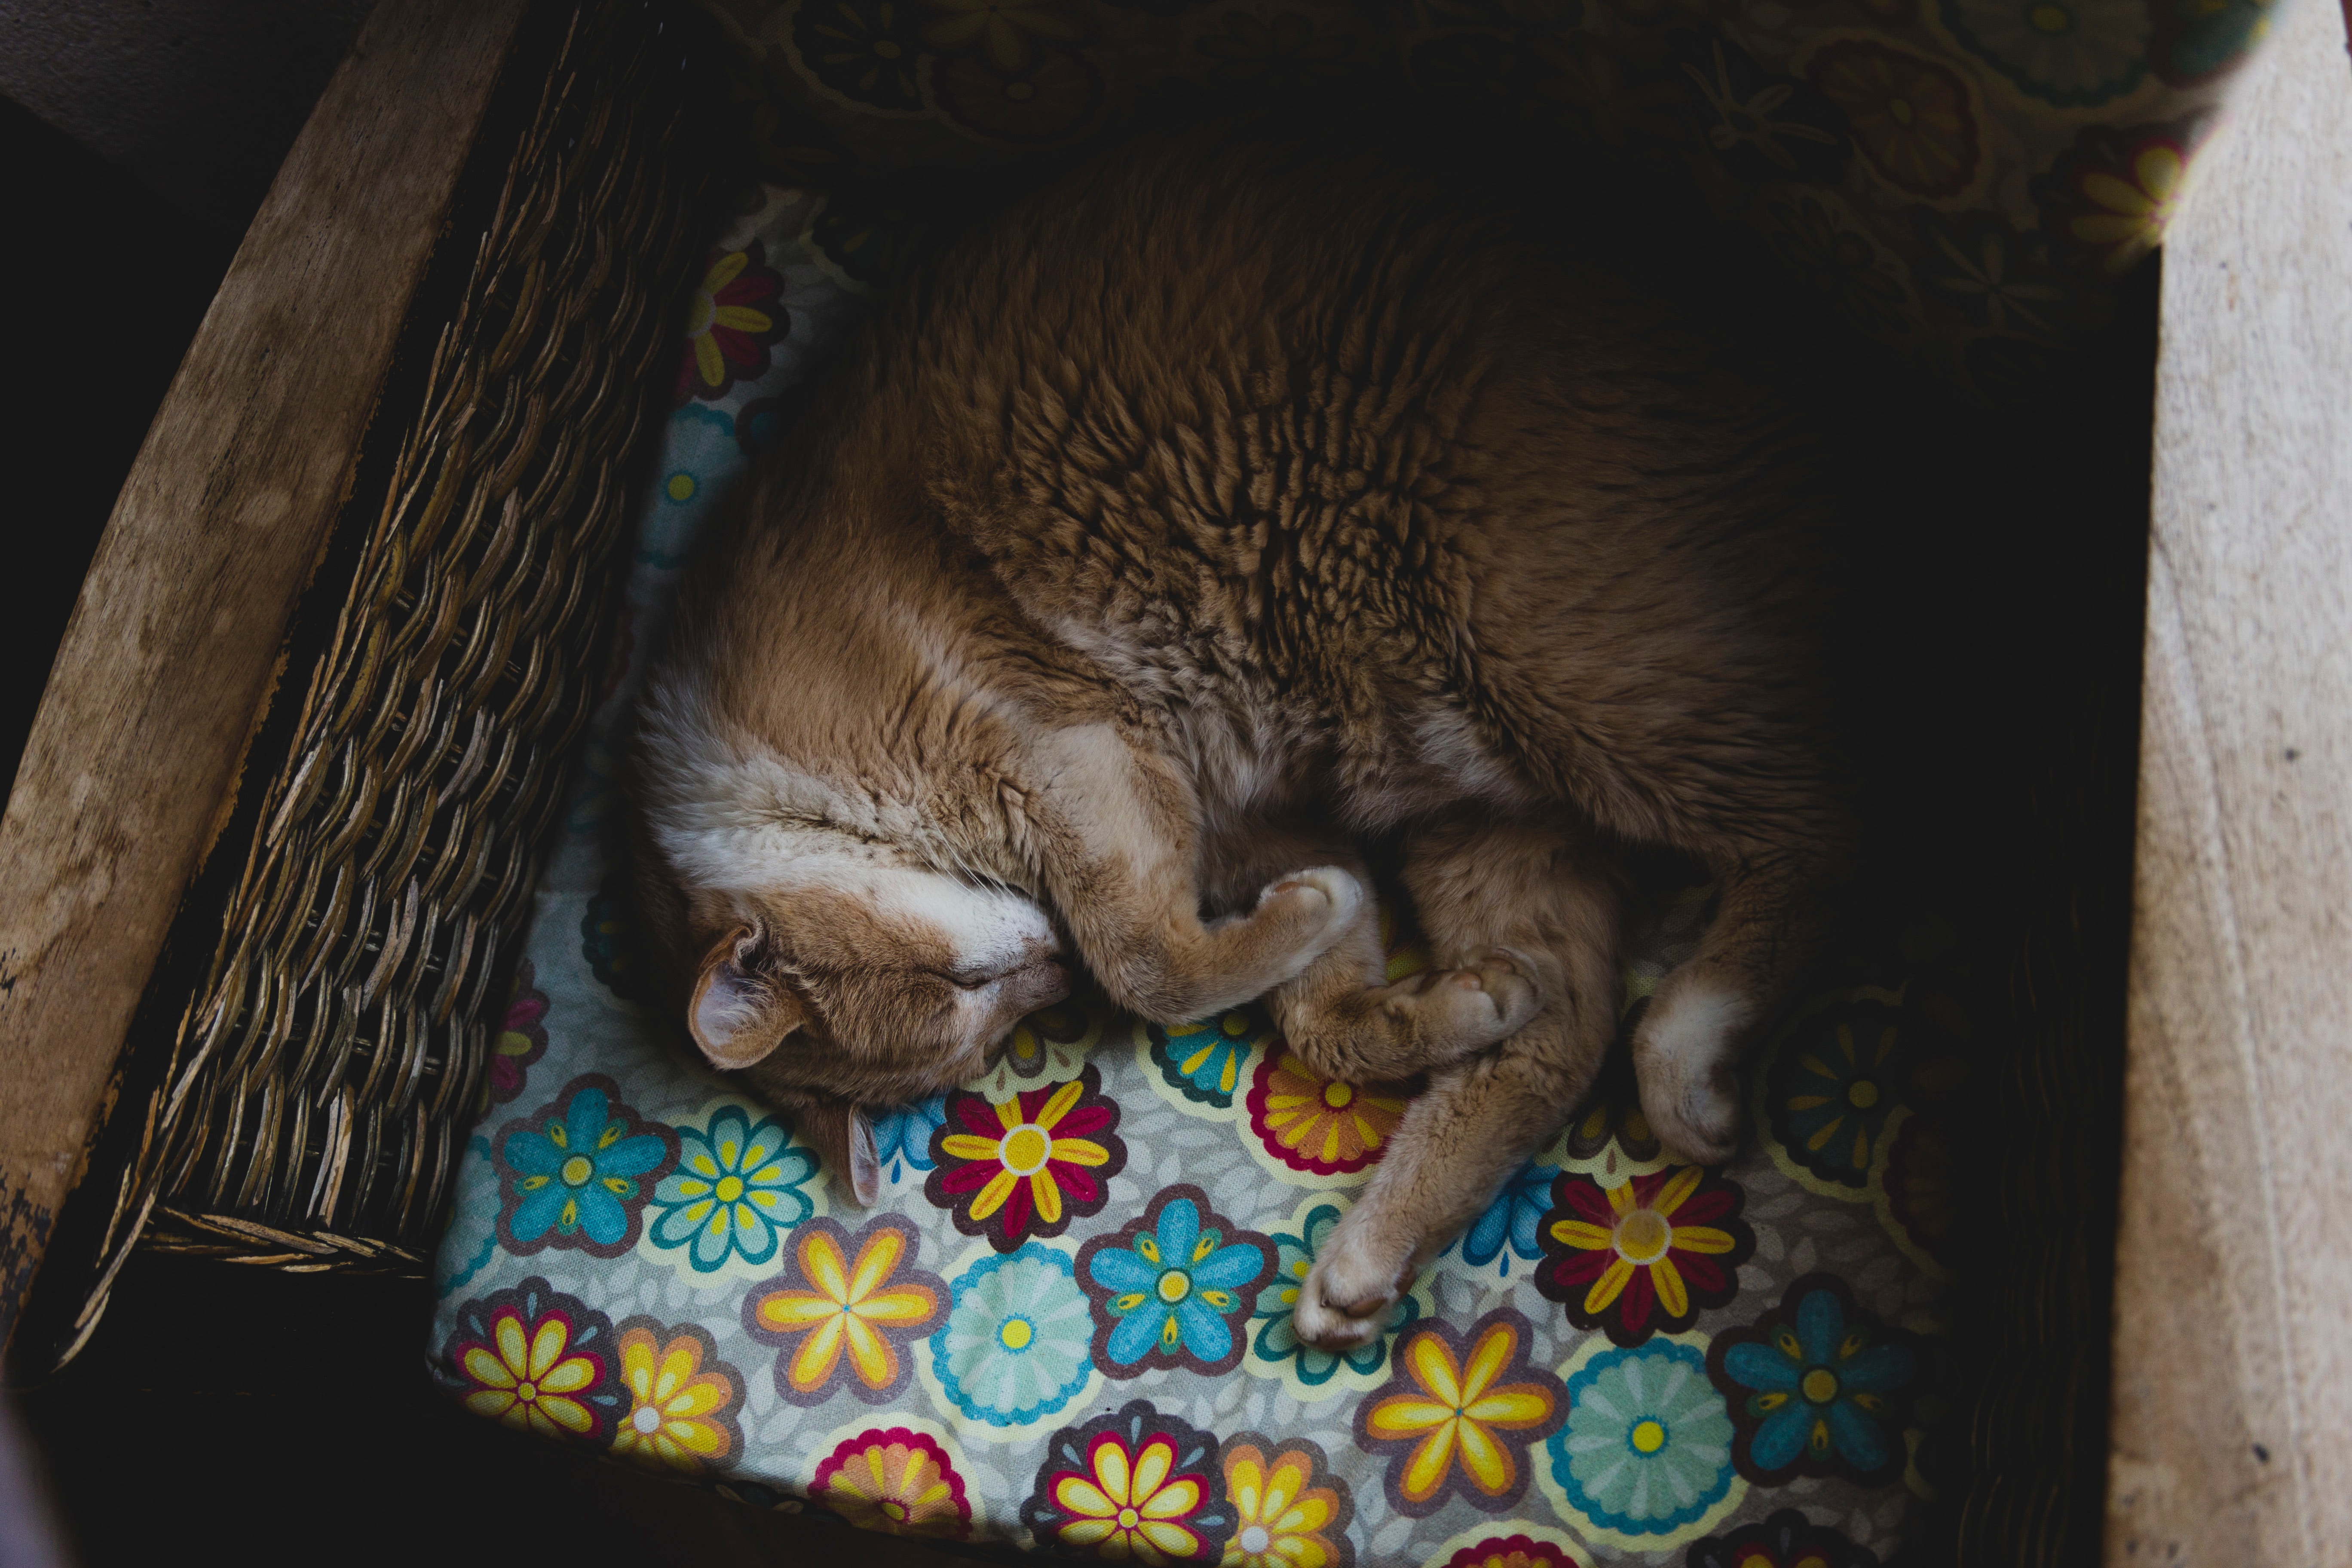
Label: cat